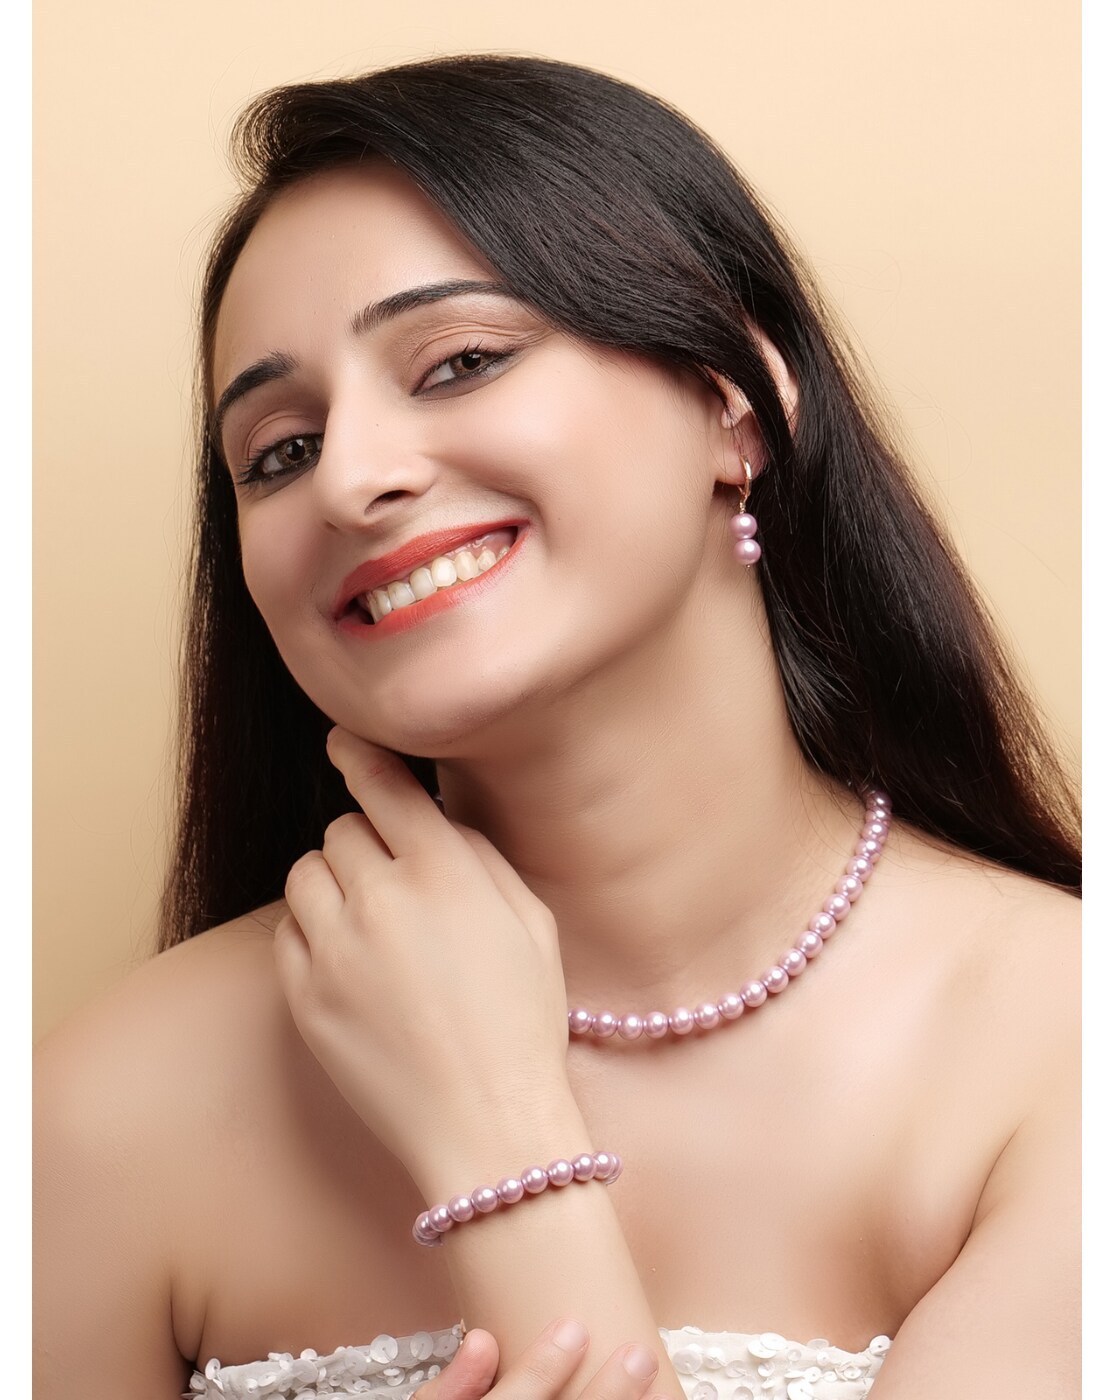
 JIYANSHI FASHION : Pearls Women's jewelry set | 3 piece jewelry set | pearl necklace, pearl bracelet, pearl earrings, set
Type: Fashion Jewellery Set
Brand: JIYANSHI FASHION
Price: Rs. 729
 Jiyanshi fashion provide you, A Jewellery set stylish fancy party wear designer traditional jewelry set for women from of the house of unique fashion.This is perfect all occasion for traditional wear ( wedding, engagement & religious for women you can wear on dresses, sarees and lehnga also with good quality product.
Features: COLOR : LAVENDER,IDAL : WOMEN,UNIQUE PATTERN,TRENDING